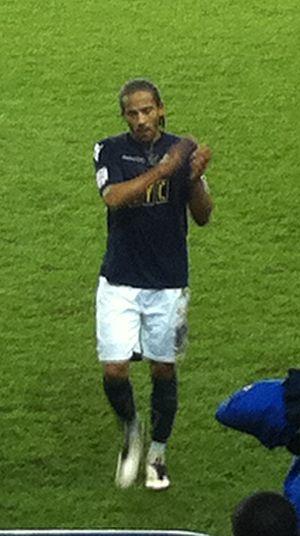
Tamika Paul Mkandawire est un footballeur anglais. Il évolue au poste de milieu défensif aux Rowdies de Tampa Bay en USL.